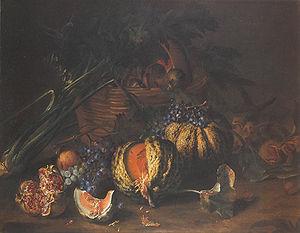
Frans Werner Tamm est un peintre allemand, né en 1658 à Hambourg et mort en 1724 à Vienne.